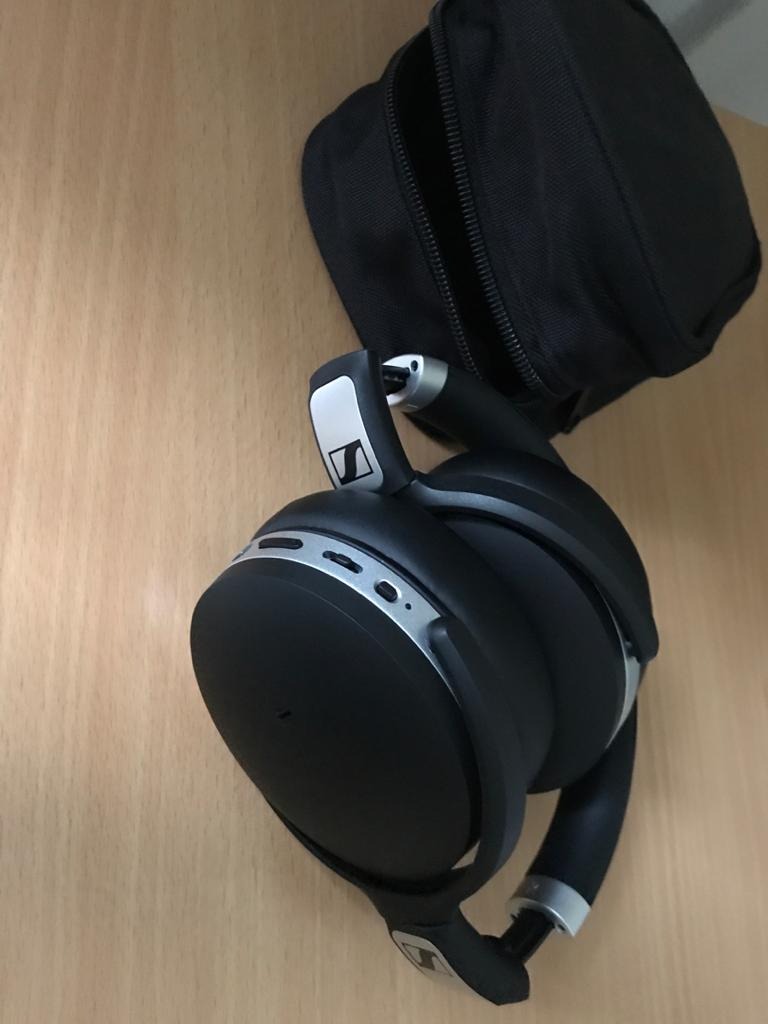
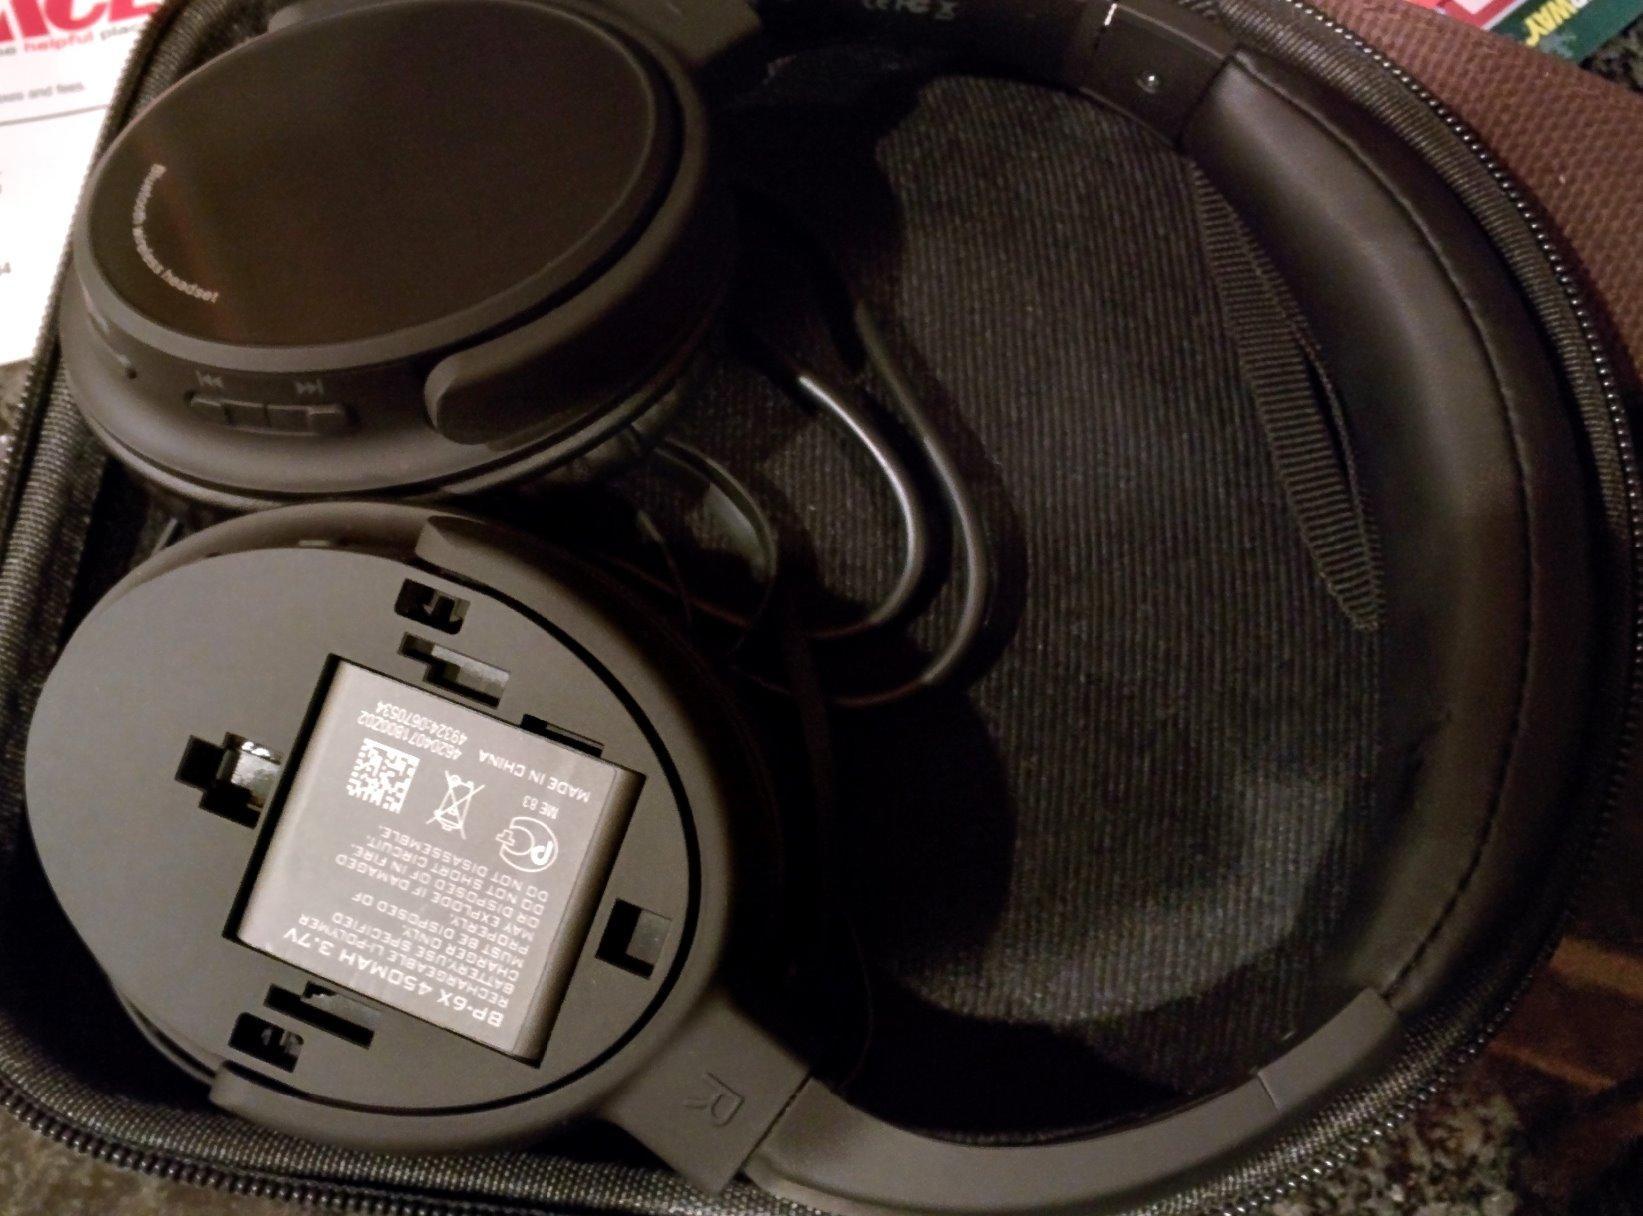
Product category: headphones
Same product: no